Mongol invasion of the Khwarazmian Empire

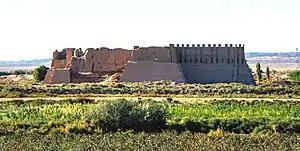
The Khwarazmian fortress of Kyzyl-Kala participated to the resistance to the Mongol invasion.

The Khwarazmshah and his advisers assumed that the Mongols would invade through the Dzungarian Gate, the natural mountain pass in between their (now conquered) Qara-Khitai and Khwarazmian empires. One option for the Khwarazmian defence was to advance beyond the towns of the Syr Darya and block the Dzungarian Gate with an army, since it would take Genghis Khan many months to gather his army in Mongolia and advance through the pass after winter had passed. A Mongol force under Chagatai and Ögedei soon descended onto Otrar from either the Altai Mountains to the north or the Dzungarian Gate and immediately started laying siege to it. Rashid Al-Din stated that Otrar had a garrison of 20,000 while Juvayni claimed 60,000 (horsemen and militia), though like the army figures given in most medieval chronicles, these numbers should be treated with caution and are probably exaggerated by an order of magnitude considering the size of the city.